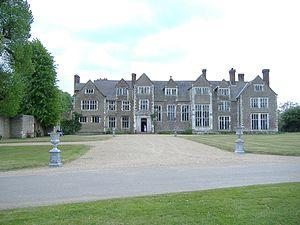
Cette liste des musées du Surrey, Angleterre contient des musées qui sont définis dans ce contexte comme des institutions qui recueillent et soignent des objets d'intérêt culturel, artistique, scientifique ou historique. leurs collections ou expositions connexes disponibles pour la consultation publique. Sont également inclus les galeries d'art à but non lucratif et les galeries d'art universitaires. Les musées virtuels ne sont pas inclus.